Phillip Poole

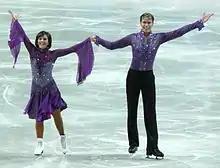
Phillip Poole & Phillipa Towler-Green at the European Championships 2007

Phillip Poole (born 24 June 1981 in Windsor) is a multi-medal winning English ice dancer and ice dance coach.